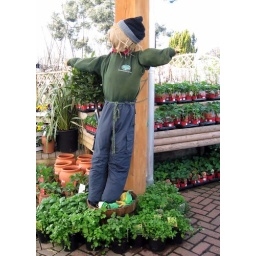
A brave scarecrow standing guard in 'Roots and Shoots', our local garden centre.TL: things to scare the birds away